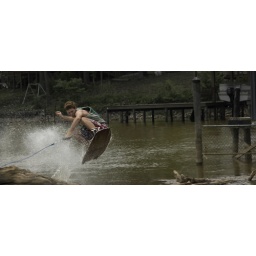
Jake jumping this log over by the McDonald's boat house